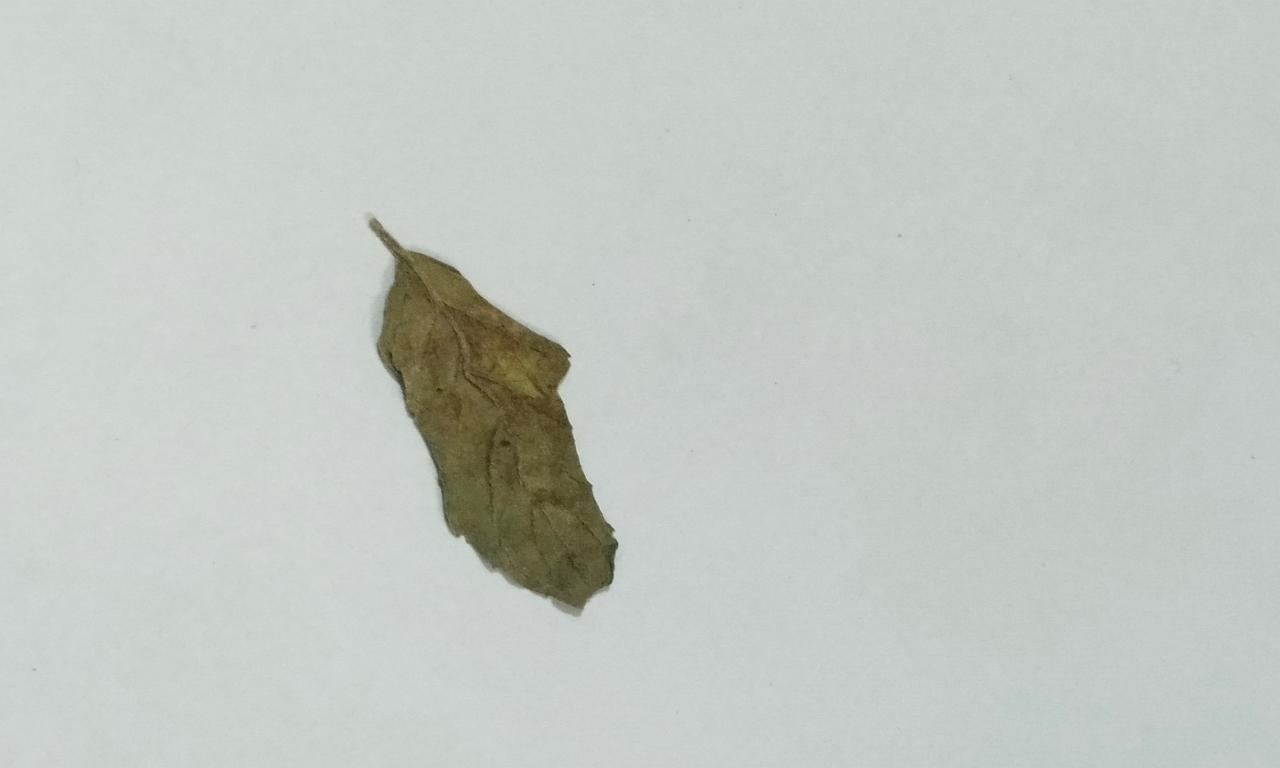
Label: Dried